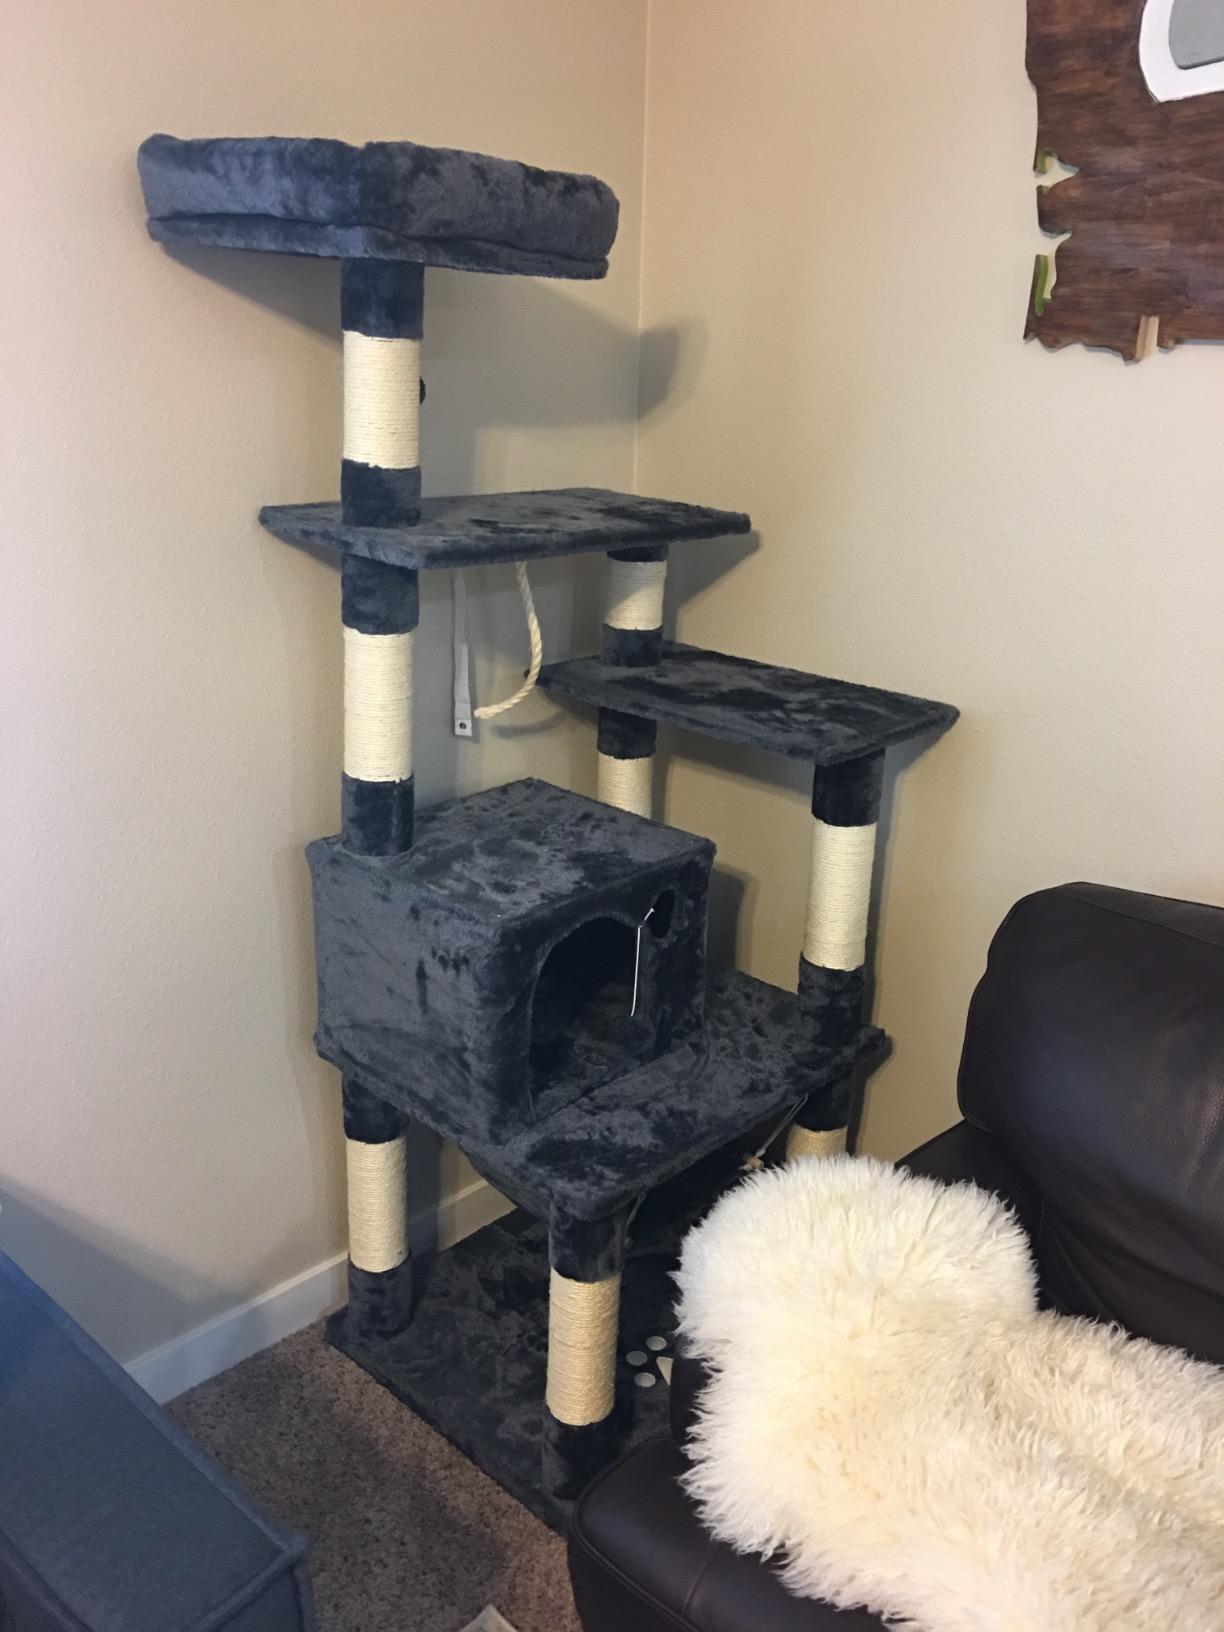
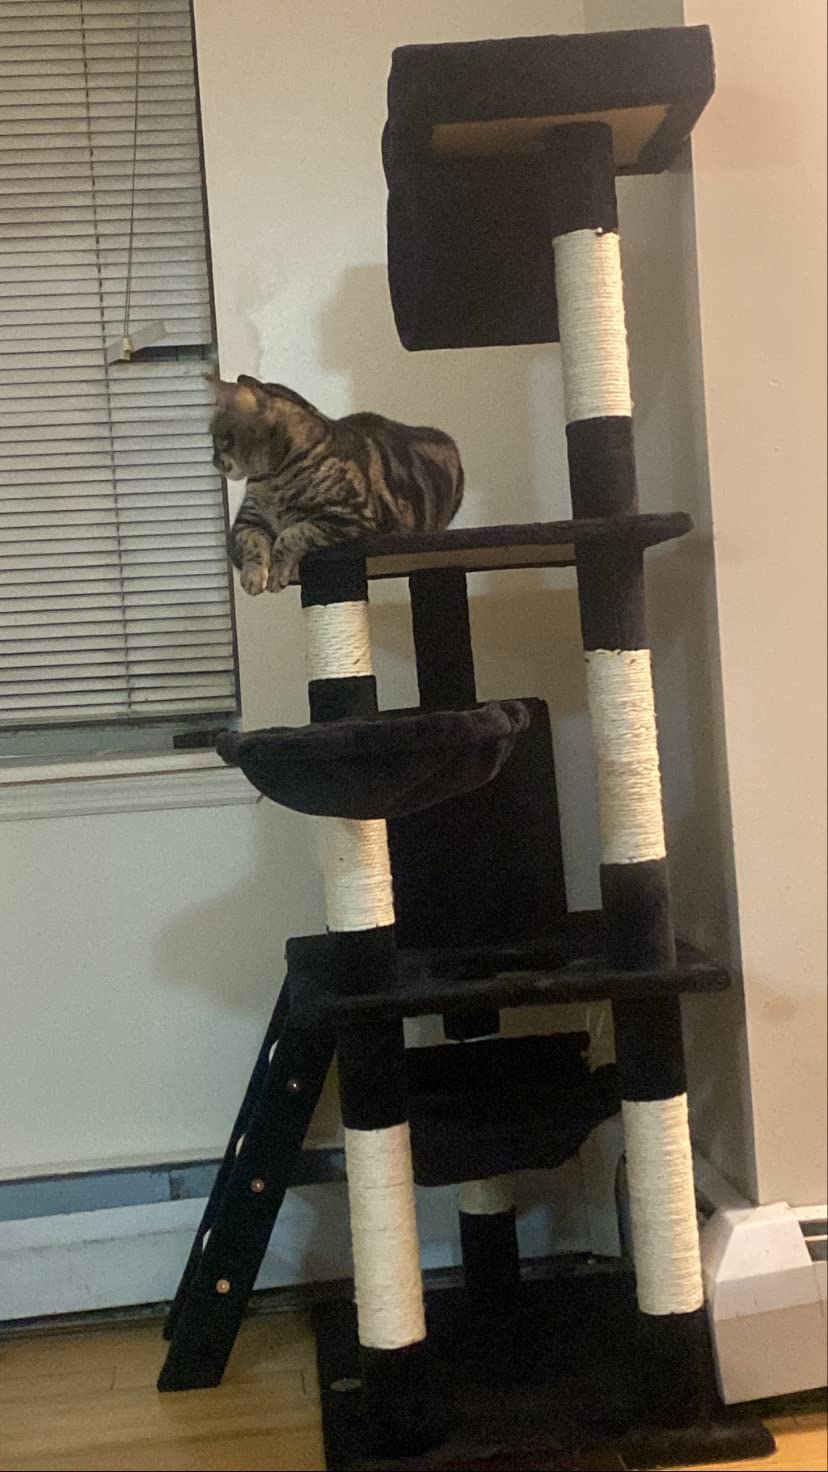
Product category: items_cat tree
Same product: no